Saitama University

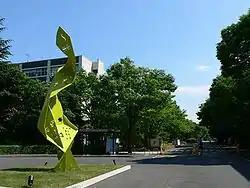
Saitama university

The predecessor of the university, Saitama Normal School, was founded in 1873. It was chartered as a national university in 1949 by the merger of established 1929, , and established 1922.